Cunningham Drug (U.S.)

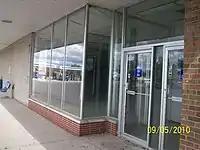
A former Cunningham Drug (later Perry Drug and then Rite Aid) in Oscoda, Michigan. Since this picture was taken, the building has been re-tenanted by Goodwill Industries.

Andrew Cunningham opened the first Cunningham drug store in Detroit in October 1889. In 1931, the 50-store Economical Drug chain, also based in Detroit, consolidated with Cunningham, which at the time had thirteen stores. Economical Drug owner Nate Shapero also assumed control of the Cunningham chain. Cunningham announced a merger with Marshall Drug Co. of Cleveland, Ohio in 1940.